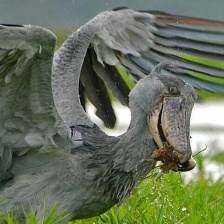
Species: SHOEBILL
Scientific name: BALAENICEPS REX